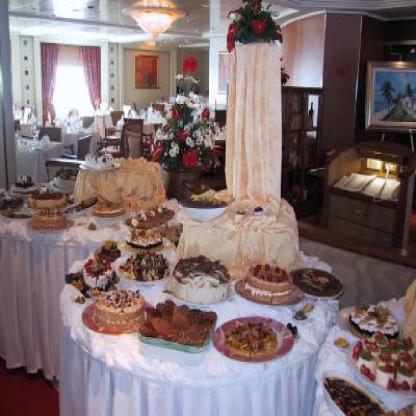
Scene: Indoor